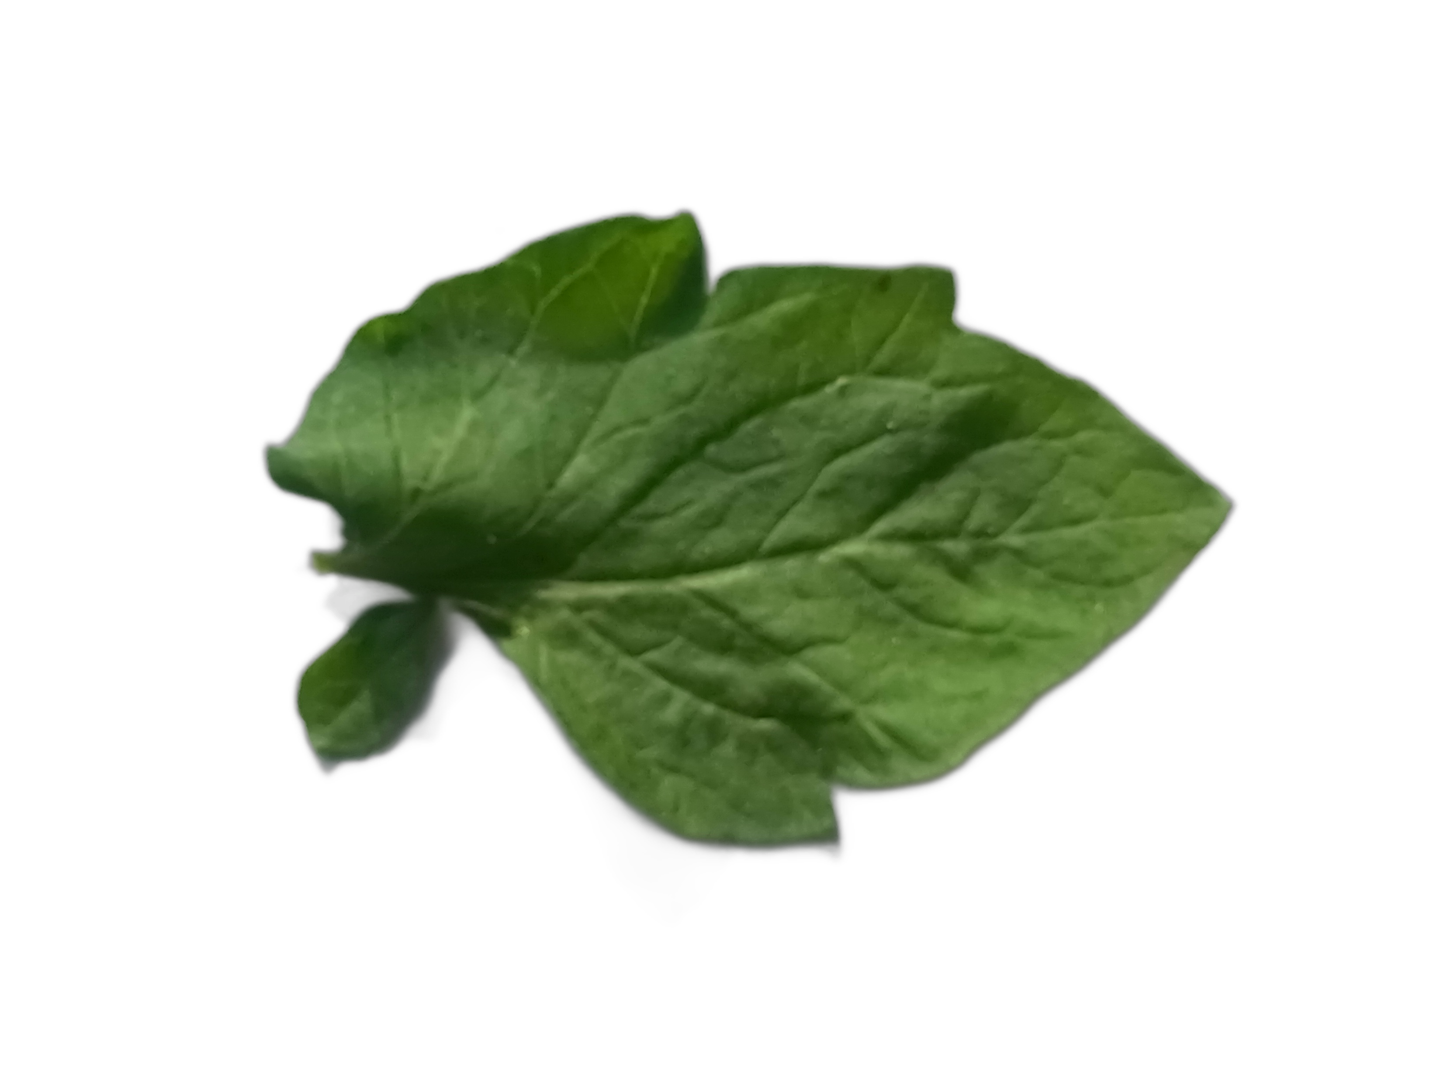
Crop: Tomato
Label: Healthy